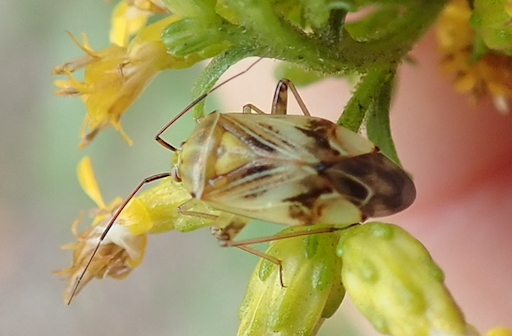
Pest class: lygus_bug